Wakefield (Washington, D.C.)

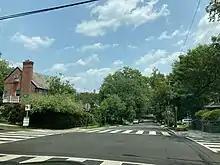
Intersection of Chesapeake St. and 36th St. NW, July 2021, in Wakefield

Wakefield is a neighborhood in the Upper Northwest quadrant of Washington, D.C., bounded by Albemarle Street NW to the south, Nebraska Avenue NW to the west, and Connecticut Avenue to the east. It is served by the Van Ness-UDC and Tenleytown-AU station on the Washington Metro's Red Line.